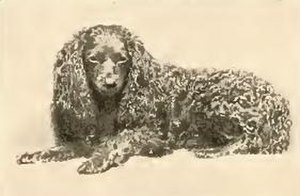
Spaniel / Racer / Uddød
Spaniel tilhører en undergruppe med hunde som bliver avlet som apporterende jagthunde, men som oprindelig var såkaldte stødende jagthunde af setter typen. Flere racer regnes også primært som stående jagthunde, og bliver derfor listet blandt disse af FCI. Nogen racer fungerer imidlertid kun som selskabshunde i dag, og listes derfor blandt disse.